Jacques Tilly

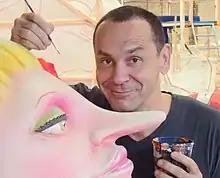
Jacques Tilly in 2010

Jacques Tilly (born 27 June 1963) is a German sculptor and illustrator, known for his politically satirical sculptures that adorn floats in protests and parades, and is considered the premier carnival float designer in Germany.